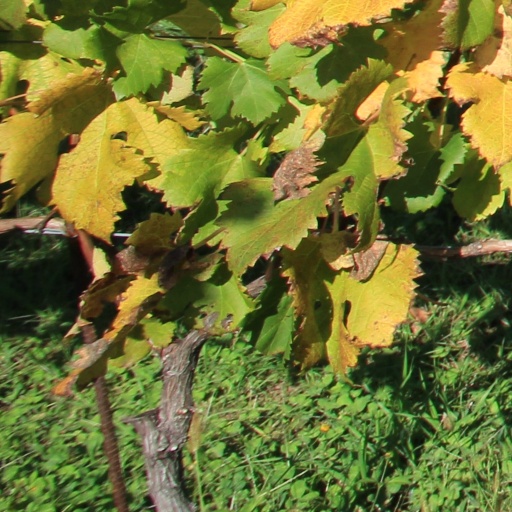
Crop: grape